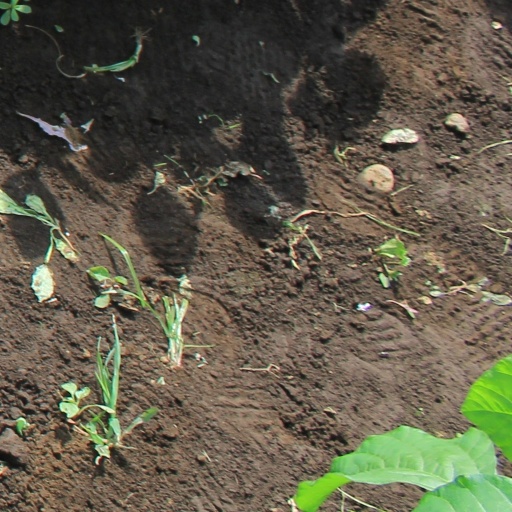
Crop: soybean